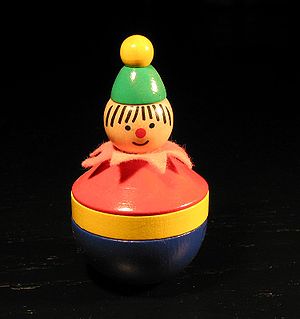
Tumling
Tumling lavet af træ.
En tumling er et stykke legetøj, der retter sig selv op, når det væltes. Den nederste del af en tumling er rund, omtrent som en hemisfære, mens den indeni oftest er hul og med en vægt i bunden. Normalt befinder massemidtpunktet for vægten sig under midtpunktet for hemisfæren og sørger for, at tumlingen trods sin runde bund bliver stående. Selv det mindste forsøg på at vælte en tumling vil imidlertid medføre, at massemidtpunktet bliver løftet. Men da tyngdekraften samtidig trækker vægten nedad bliver resultatet, at tumlingen i stedet for at vælte vil vakle nogle sekunder, før vægten atter trækker den tilbage til lodret stilling.